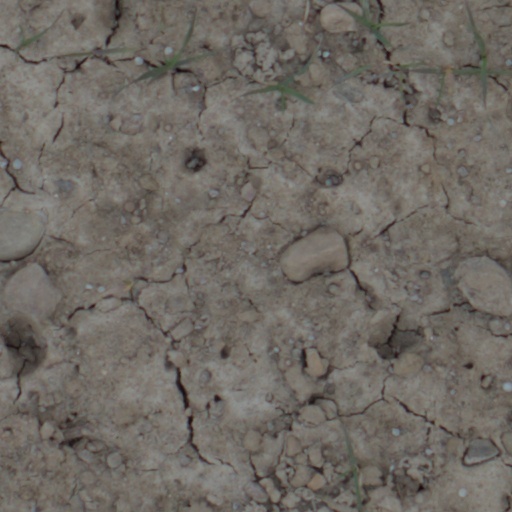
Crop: wheat